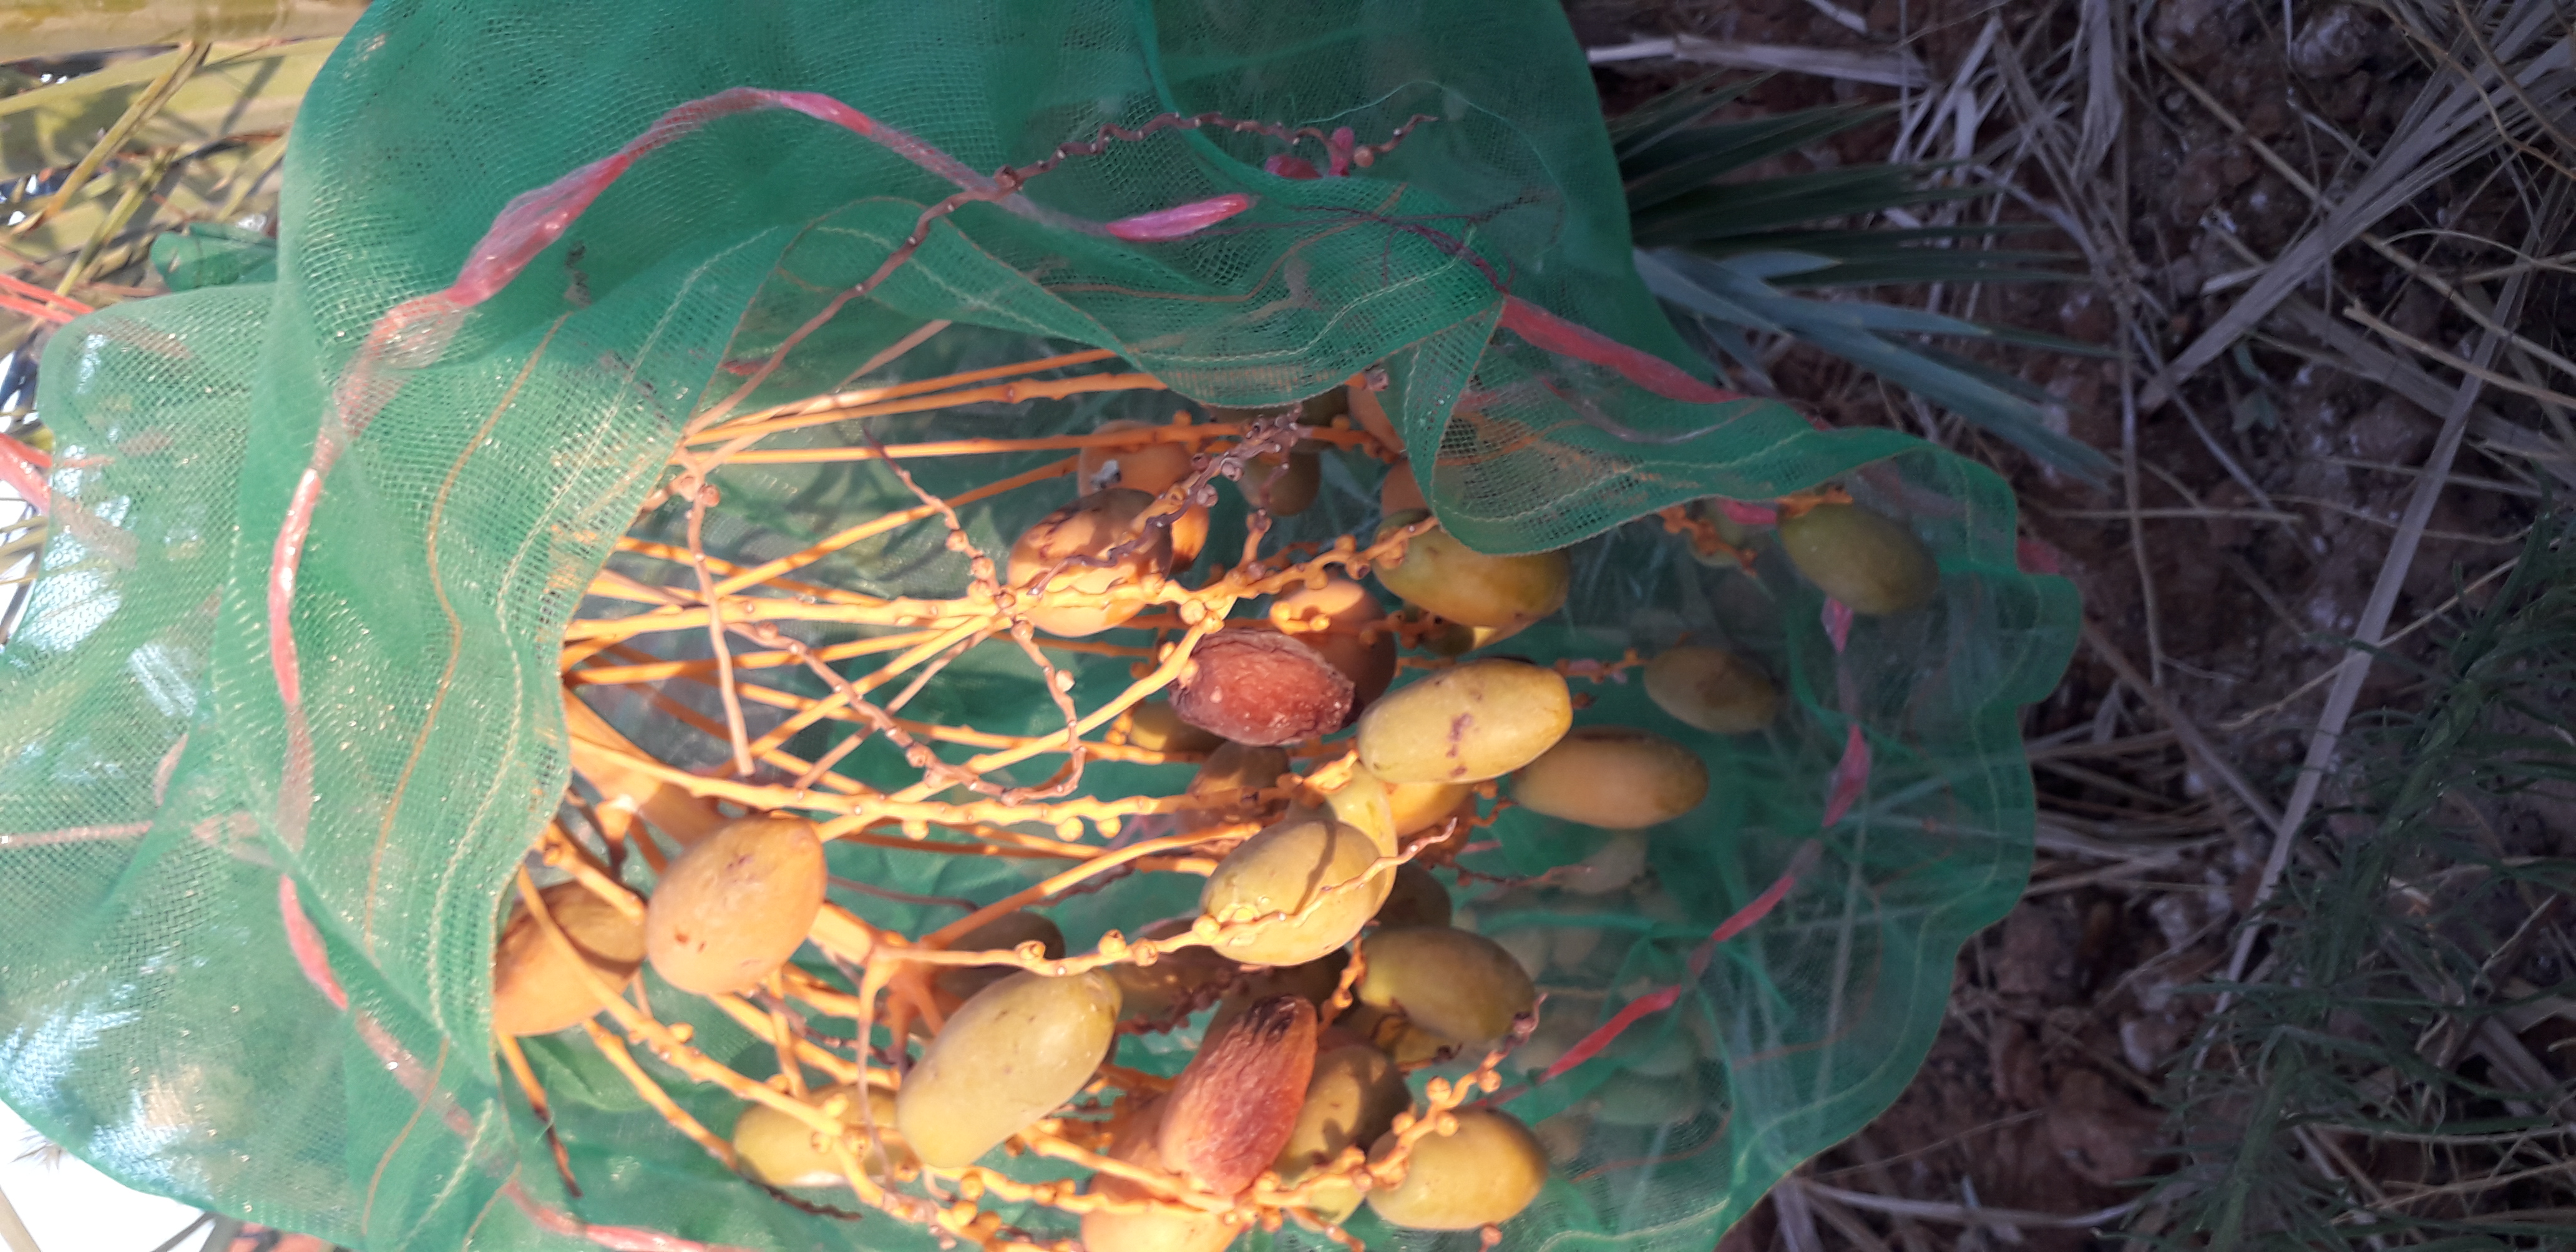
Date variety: Boumajhoul